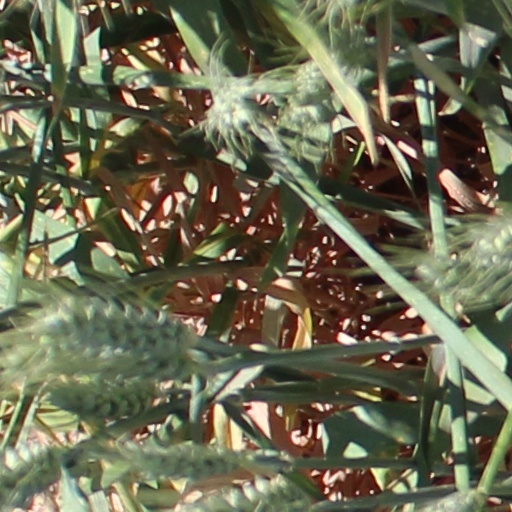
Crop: wheat